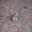
Label: squirrel